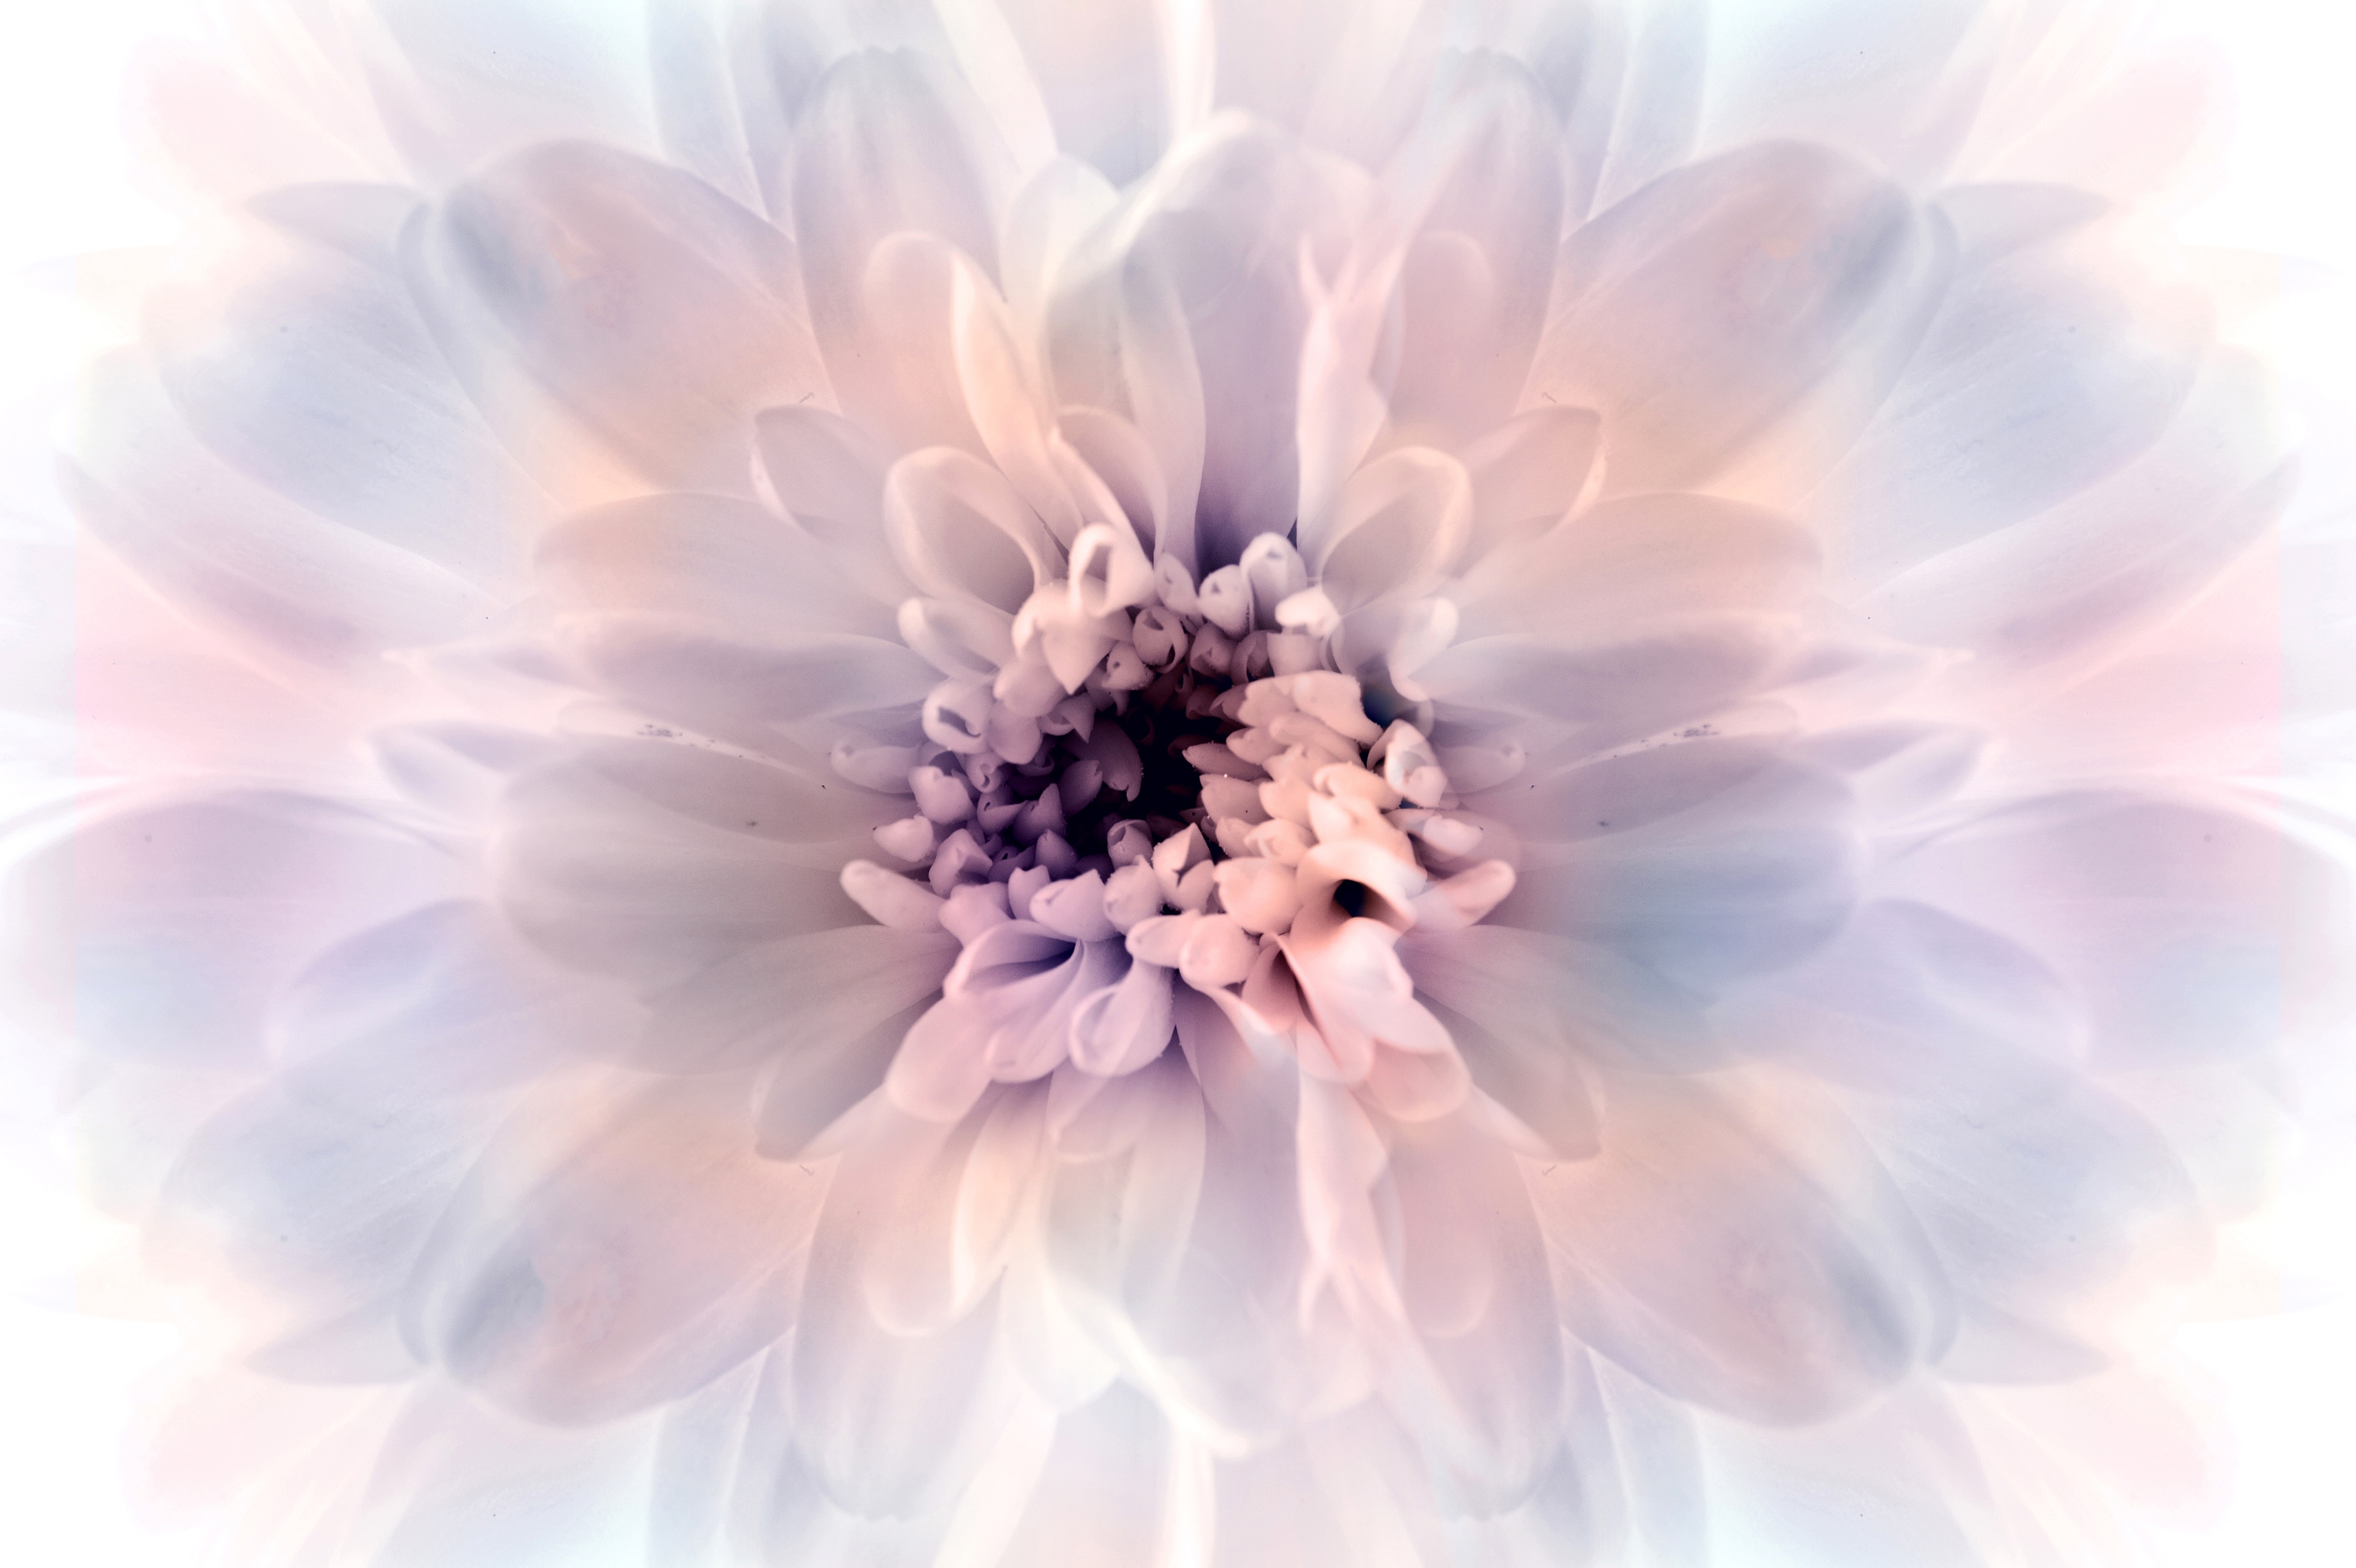
blossom, plant, flower, petal, macro, romantic, flora, art, macro photography, flowering plant, daisy family, flower bouquet, land plant